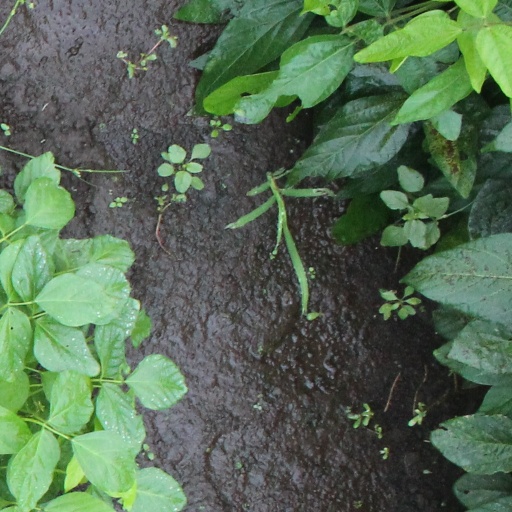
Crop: soybean